Meridian, Mississippi

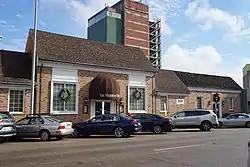
The headquarters of Meridian's only daily newspaper, "The Meridian Star"

Early public education in Meridian was based on the 1870 Mississippi Constitution. From 1870 to 1885, trustees appointed by the City Council served on the Board of School Directors, which had authority to operate the schools. Although there were several schools in the city before 1884, they were privately owned and only enrolled about 400 students. The city did not build its first publicly owned school until September 1884. The first public school for blacks in the city was held in facilities rented from St. Paul Methodist Church. The Mississippi Legislature amended the city charter in January 1888 to allow the city to maintain its own municipal school district, and in March of the same year $30,000 in bonds was approved for the city to build new public schools. From this bond, the Wechsler School was built in 1894, becoming the first brick public school building in the state built for blacks.